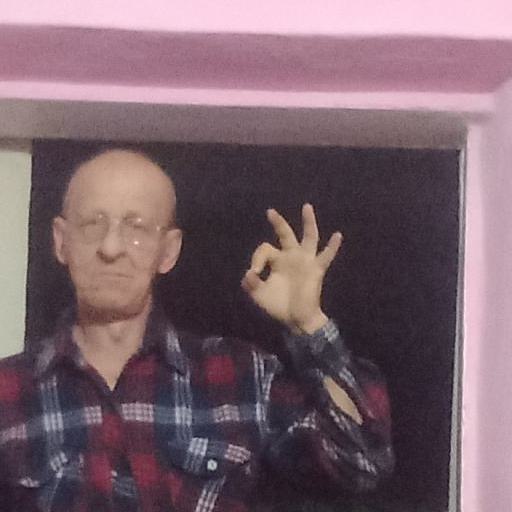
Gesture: ok